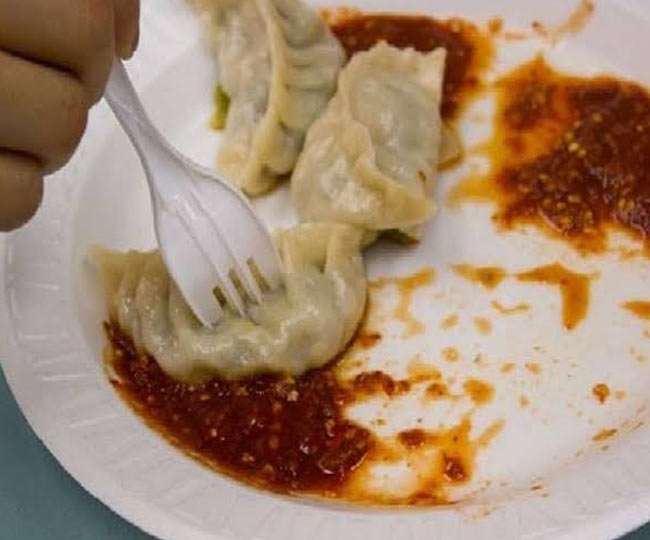
Dish: momos